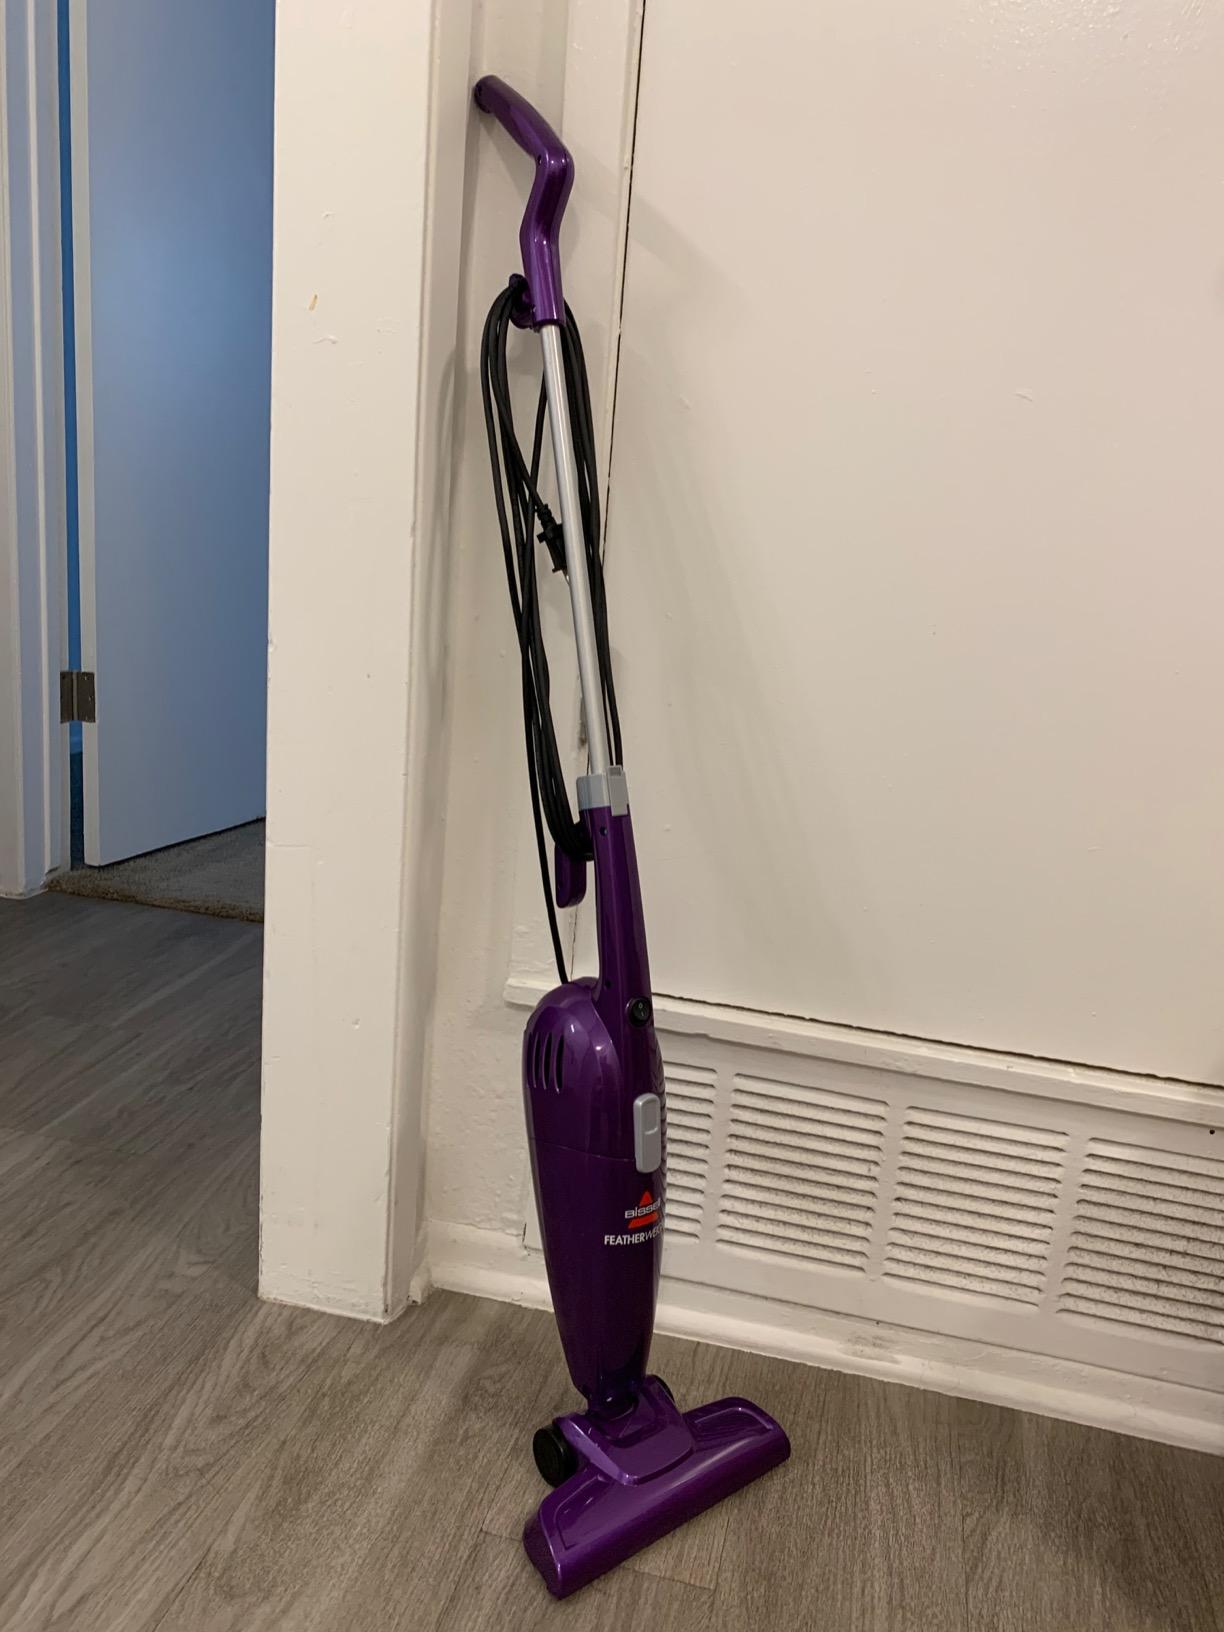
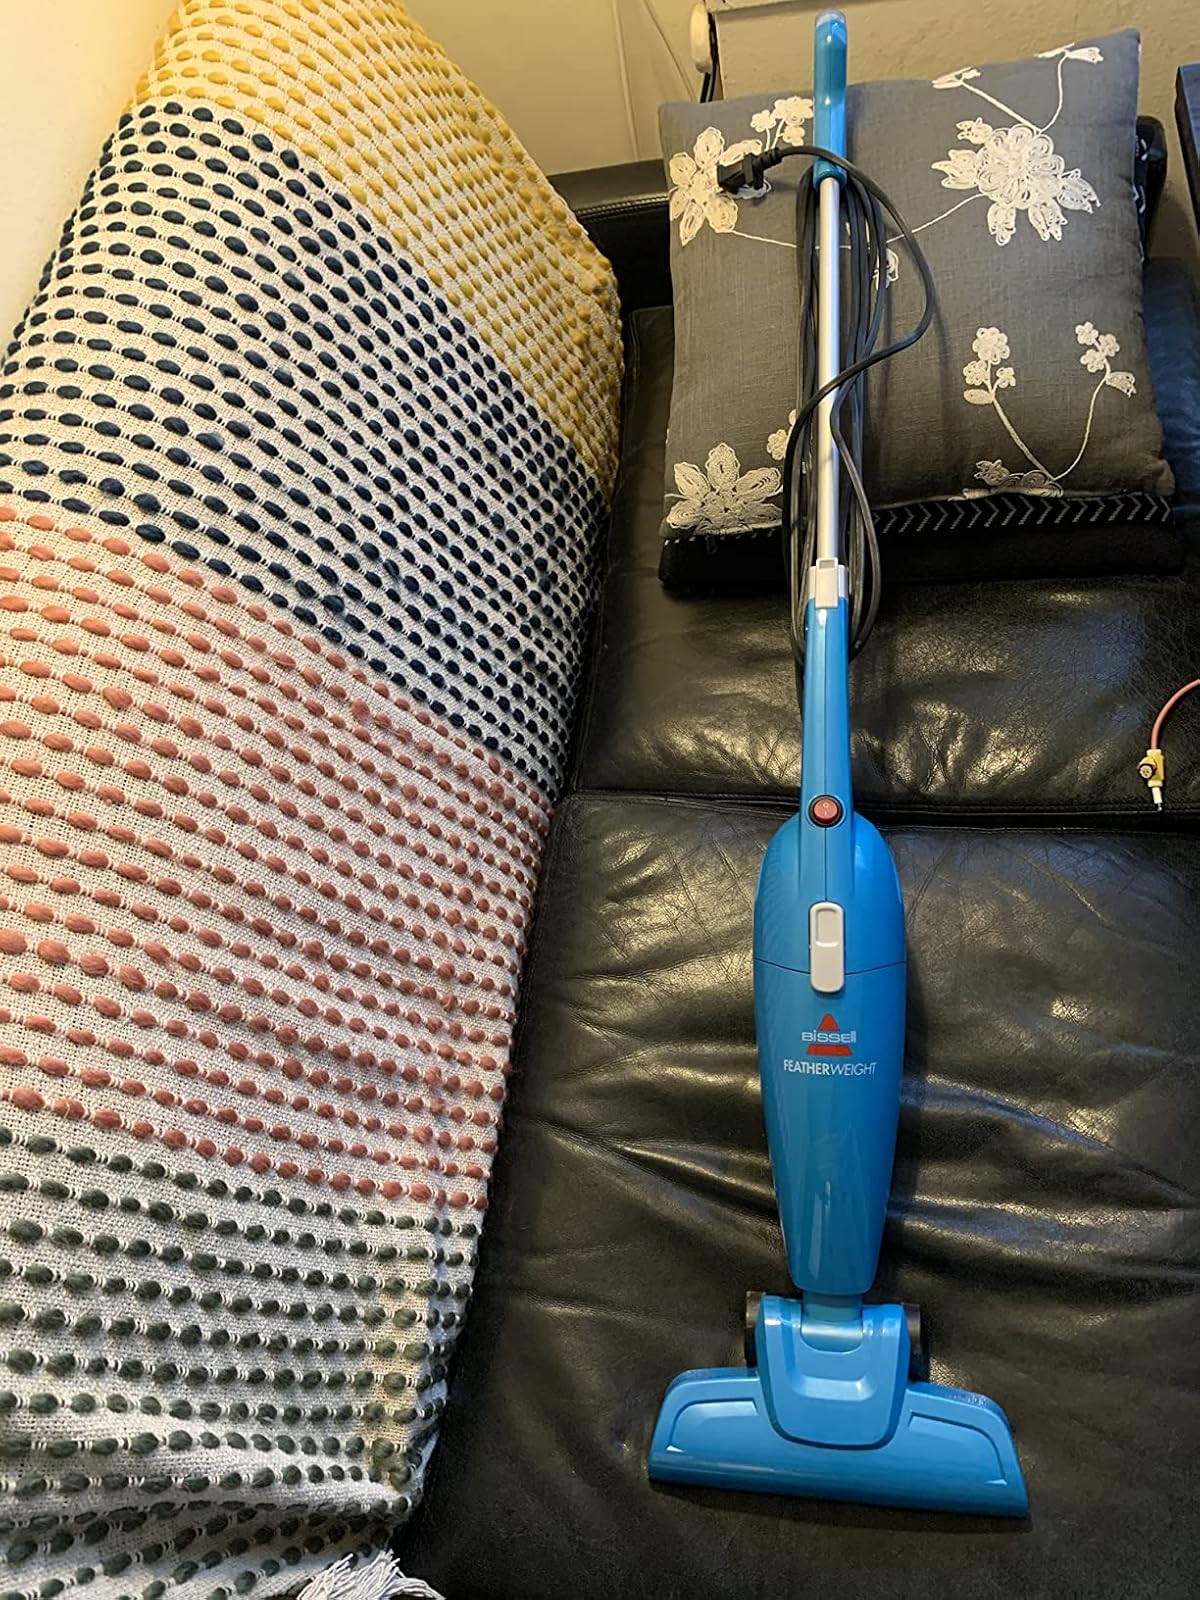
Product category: items_vacuum
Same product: no